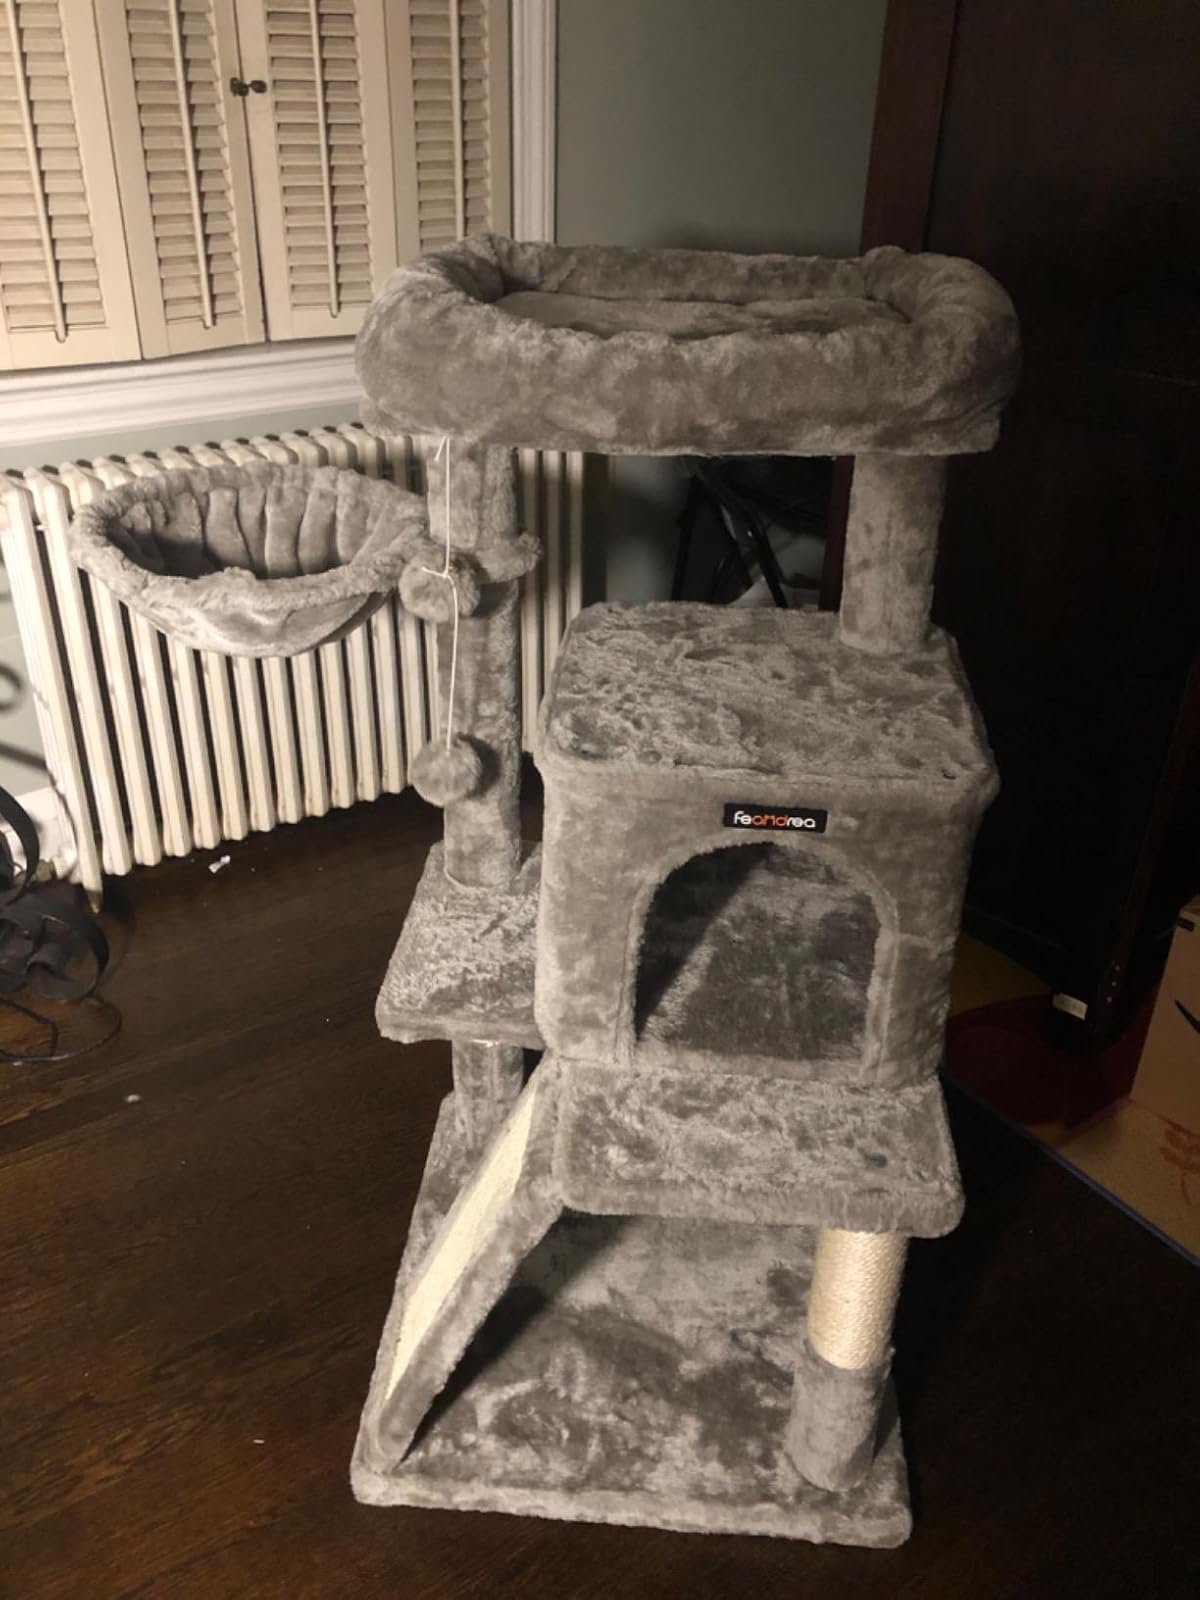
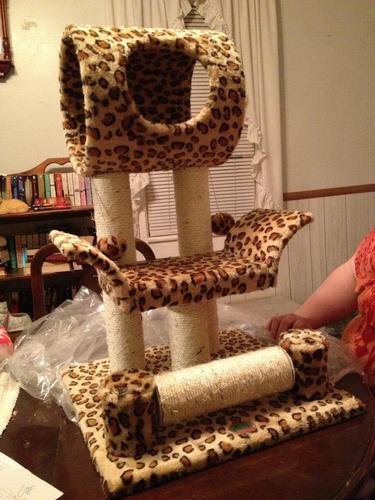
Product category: items_cat tree
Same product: no